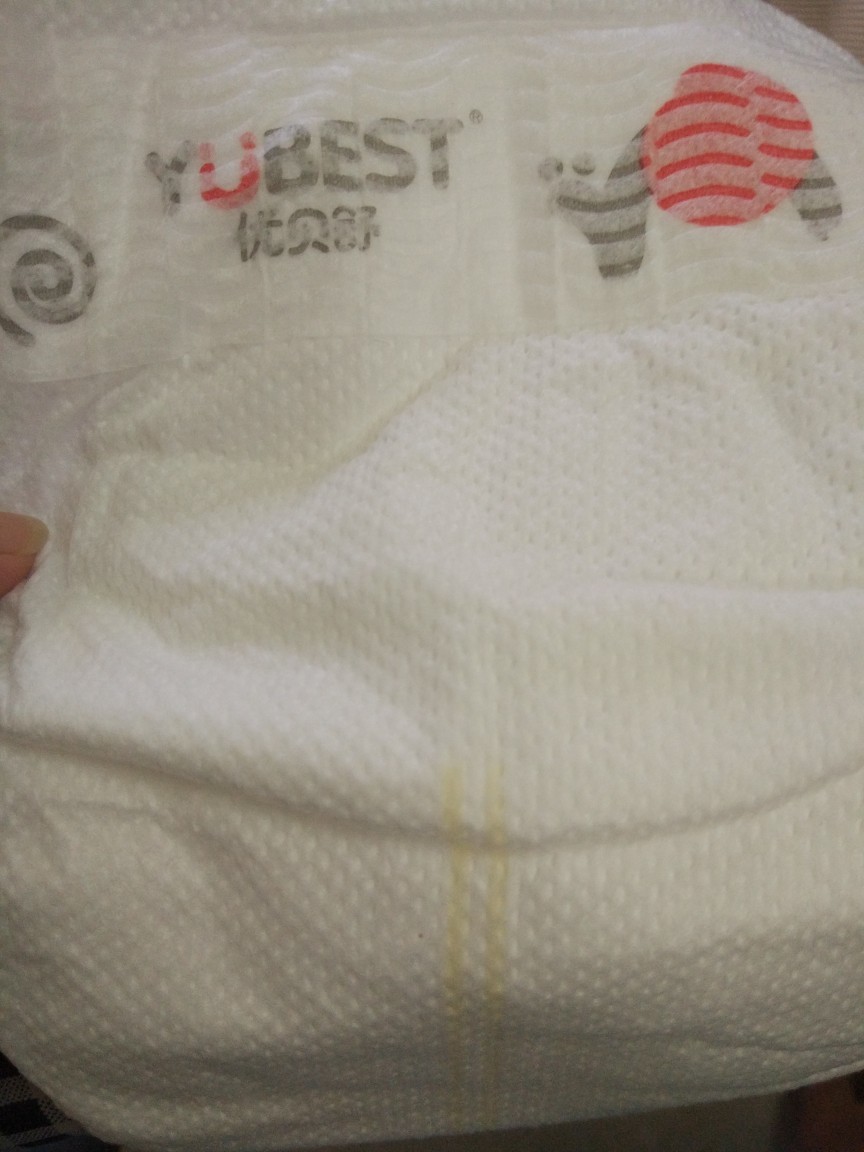
Label: trash